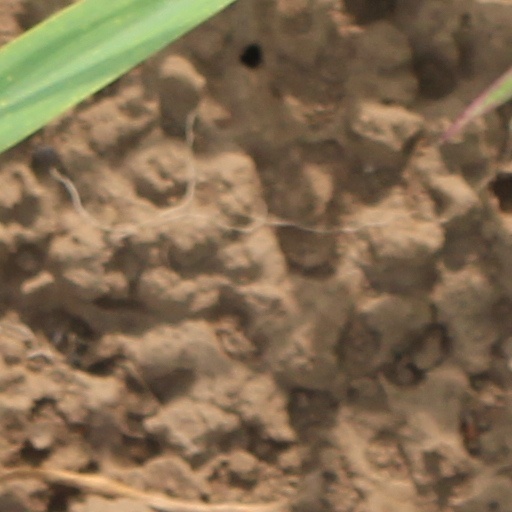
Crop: wheat